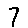
Label: 7